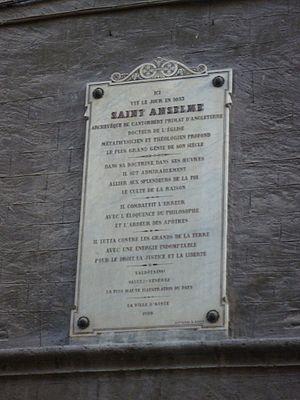
Plaque sur la maison natale de Saint Anselme d'Aoste à Aoste (Vallée d'Aoste - Italie) icivit le jour en 1033SAINT ANSELMEarchevéque de cantorbéry primat d'angleterredocteur de l'églisemétaphysicien et théologien profondle plus grand génte de son siècle dans sa doctrine, dans ses ouevresil sut admirablementallier aux splendeurs de la foile culte de la raison il combattit l'erreuravec l'éloquence du philosopheet l'ardeur des apôtres il lutta contre les grands de la terreavec une énergie indomitablepour le droit, la justice, et la liberté valdôtains!saluez-vénérezla plus haute illustration du pays la ville d'aoste1908 littardi d aosta
Anselme Réan fut un médecin et homme politique valdôtain, un des pères du nationalisme valdôtain. Il peut être considéré comme l’un des plus importants protagonistes valdôtains de la vie politique culturelle mais aussi religieuse de son temps. Ayant une propension naturelle et continue pour l'écriture et la politique, c'était un catholique fervent et sa pensée politique et religieuse était proche du catholicisme d'inspiration libérale. Son engagement alla de la lutte en faveur de l’ouverture de l’Église aux problématiques sociales à la défense acharnée de la langue française.
Saint Anselme de Cantorbéry, connu comme le « Docteur magnifique », est un moine bénédictin né à Aoste en 1033 ou 1034 et mort à Cantorbéry le 21 avril 1109. Appelé également Anselme d'Aoste à cause de sa naissance valdôtaine, il est plus connu sous le nom d'Anselme du Bec en raison de son appartenance en tant que moine bénédictin à l'Abbaye Notre-Dame du Bec en Normandie. Canonisé en 1494, saint Anselme est proclamé docteur de l'Église en 1720 par Clément XI.